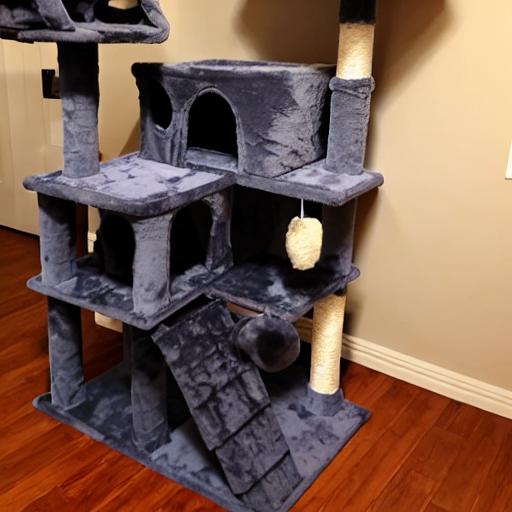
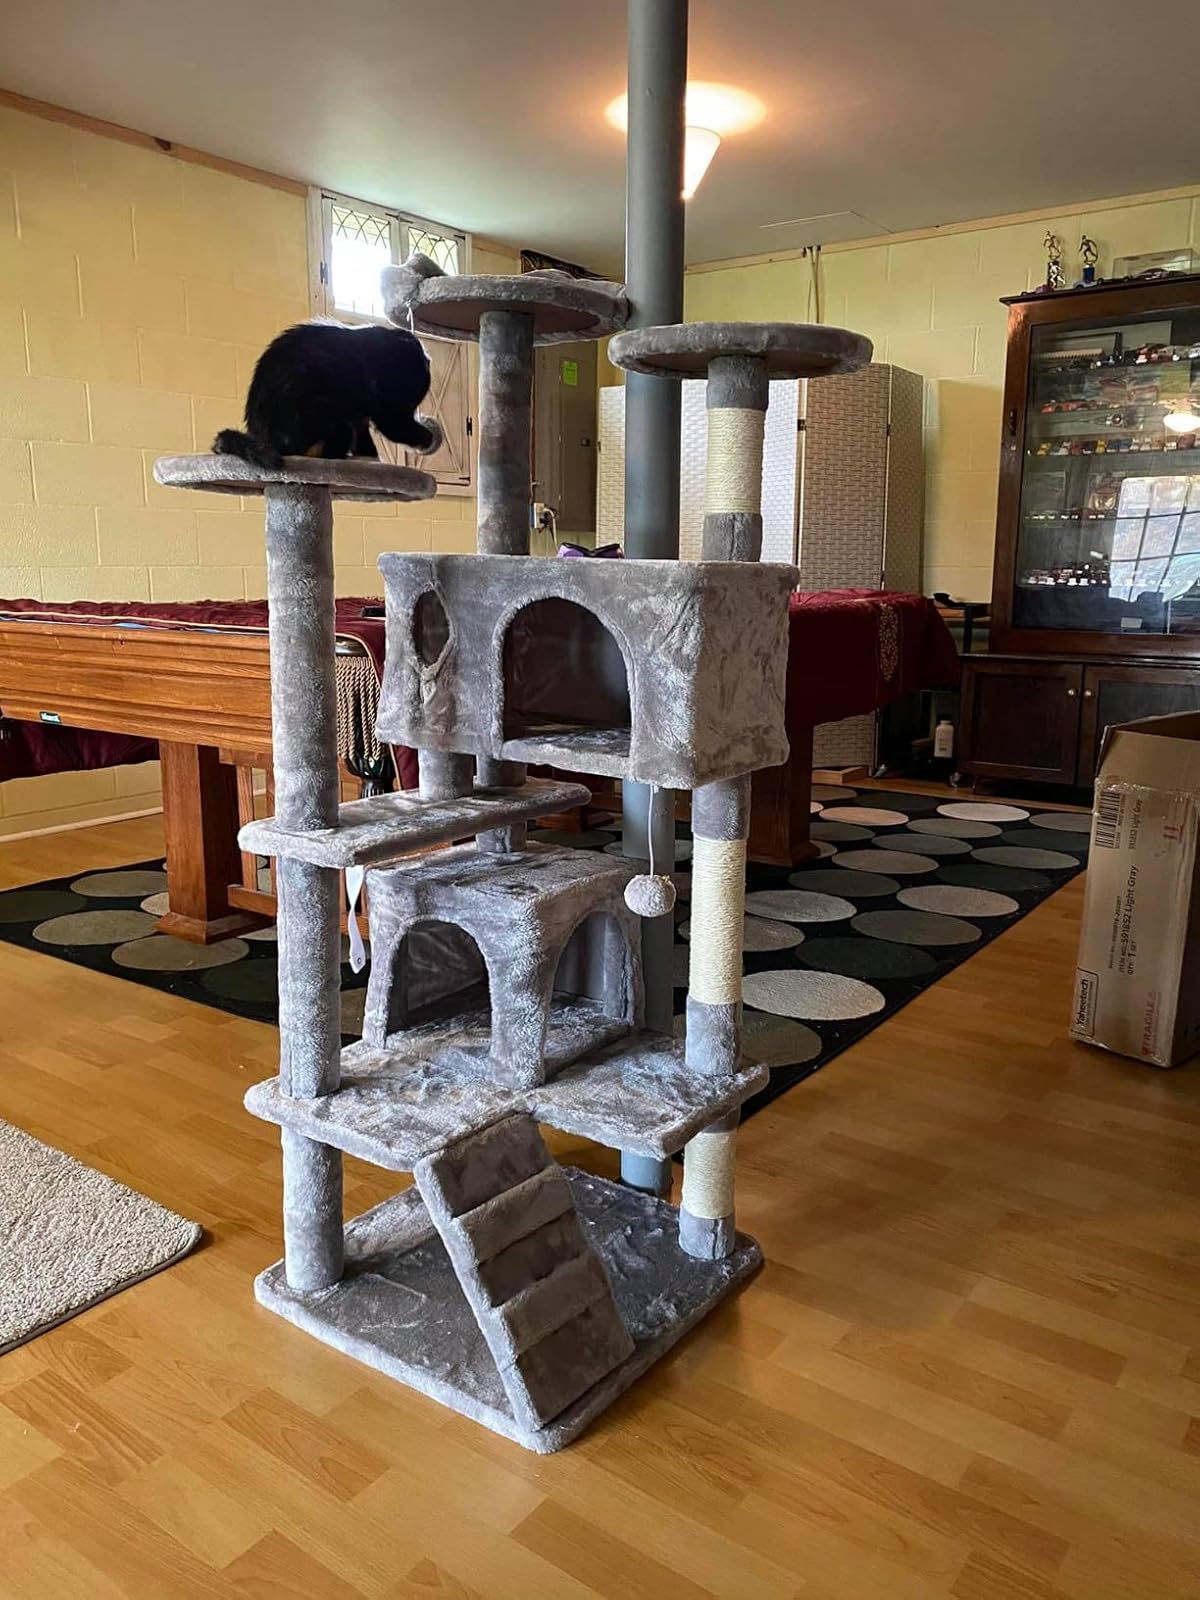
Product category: items_cat tree
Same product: no